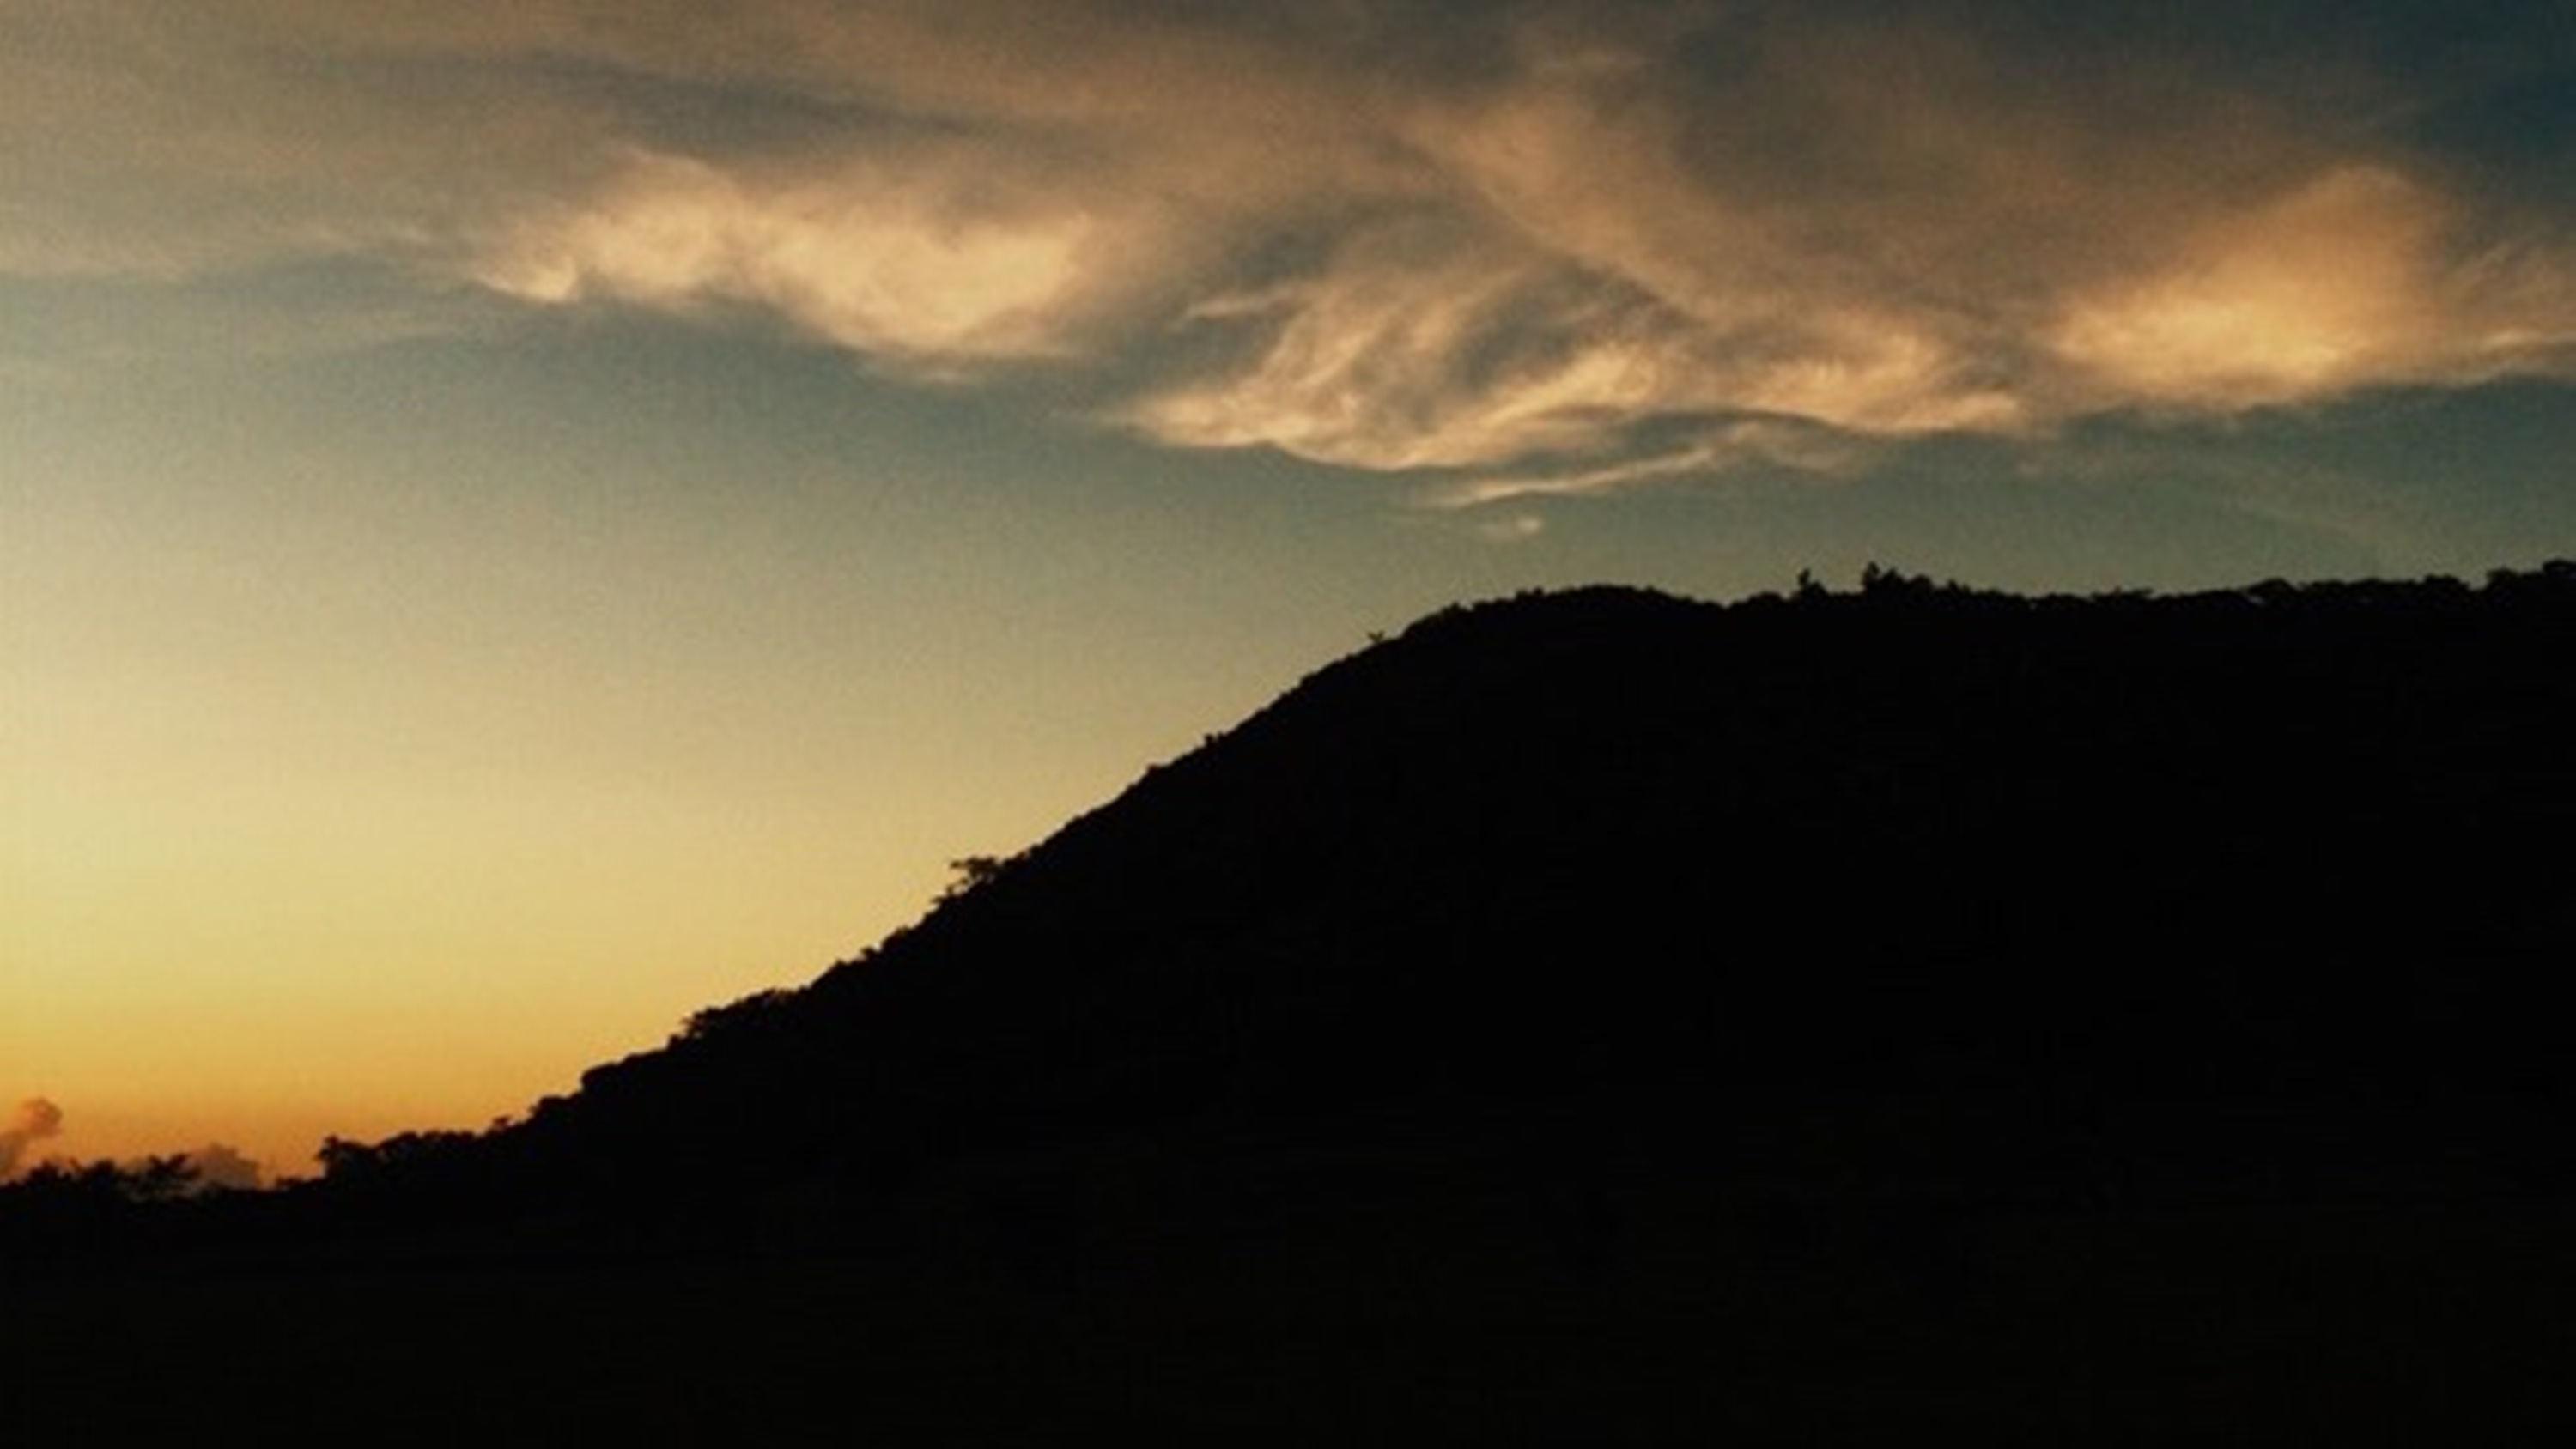
horizon, mountain, cloud, sky, sunrise, sunset, sunlight, morning, hill, dawn, atmosphere, dusk, evening, darkness, afterglow, atmospheric phenomenon